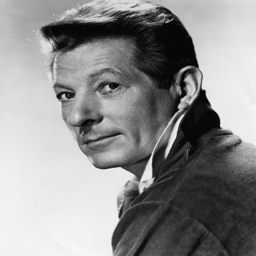
actors met the prime minister of politician and his delegation .